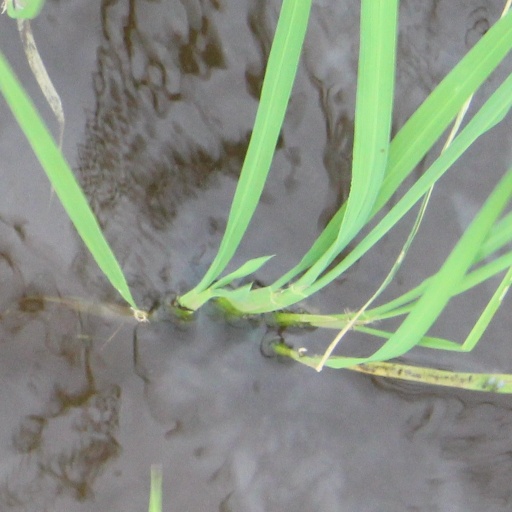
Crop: rice